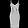
Label: Dress